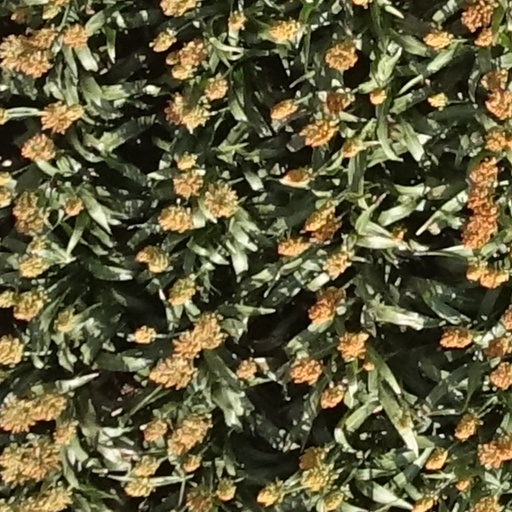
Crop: sorghum